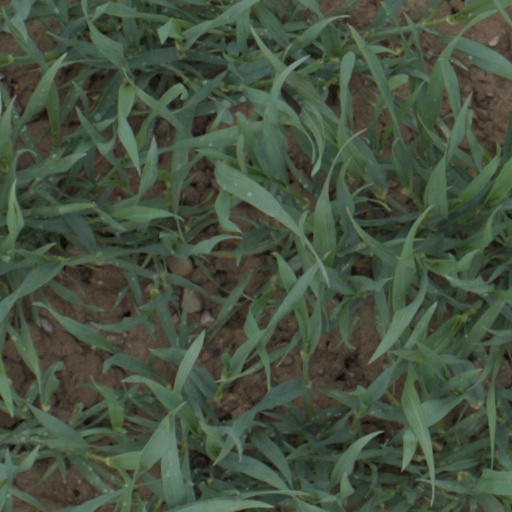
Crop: wheat